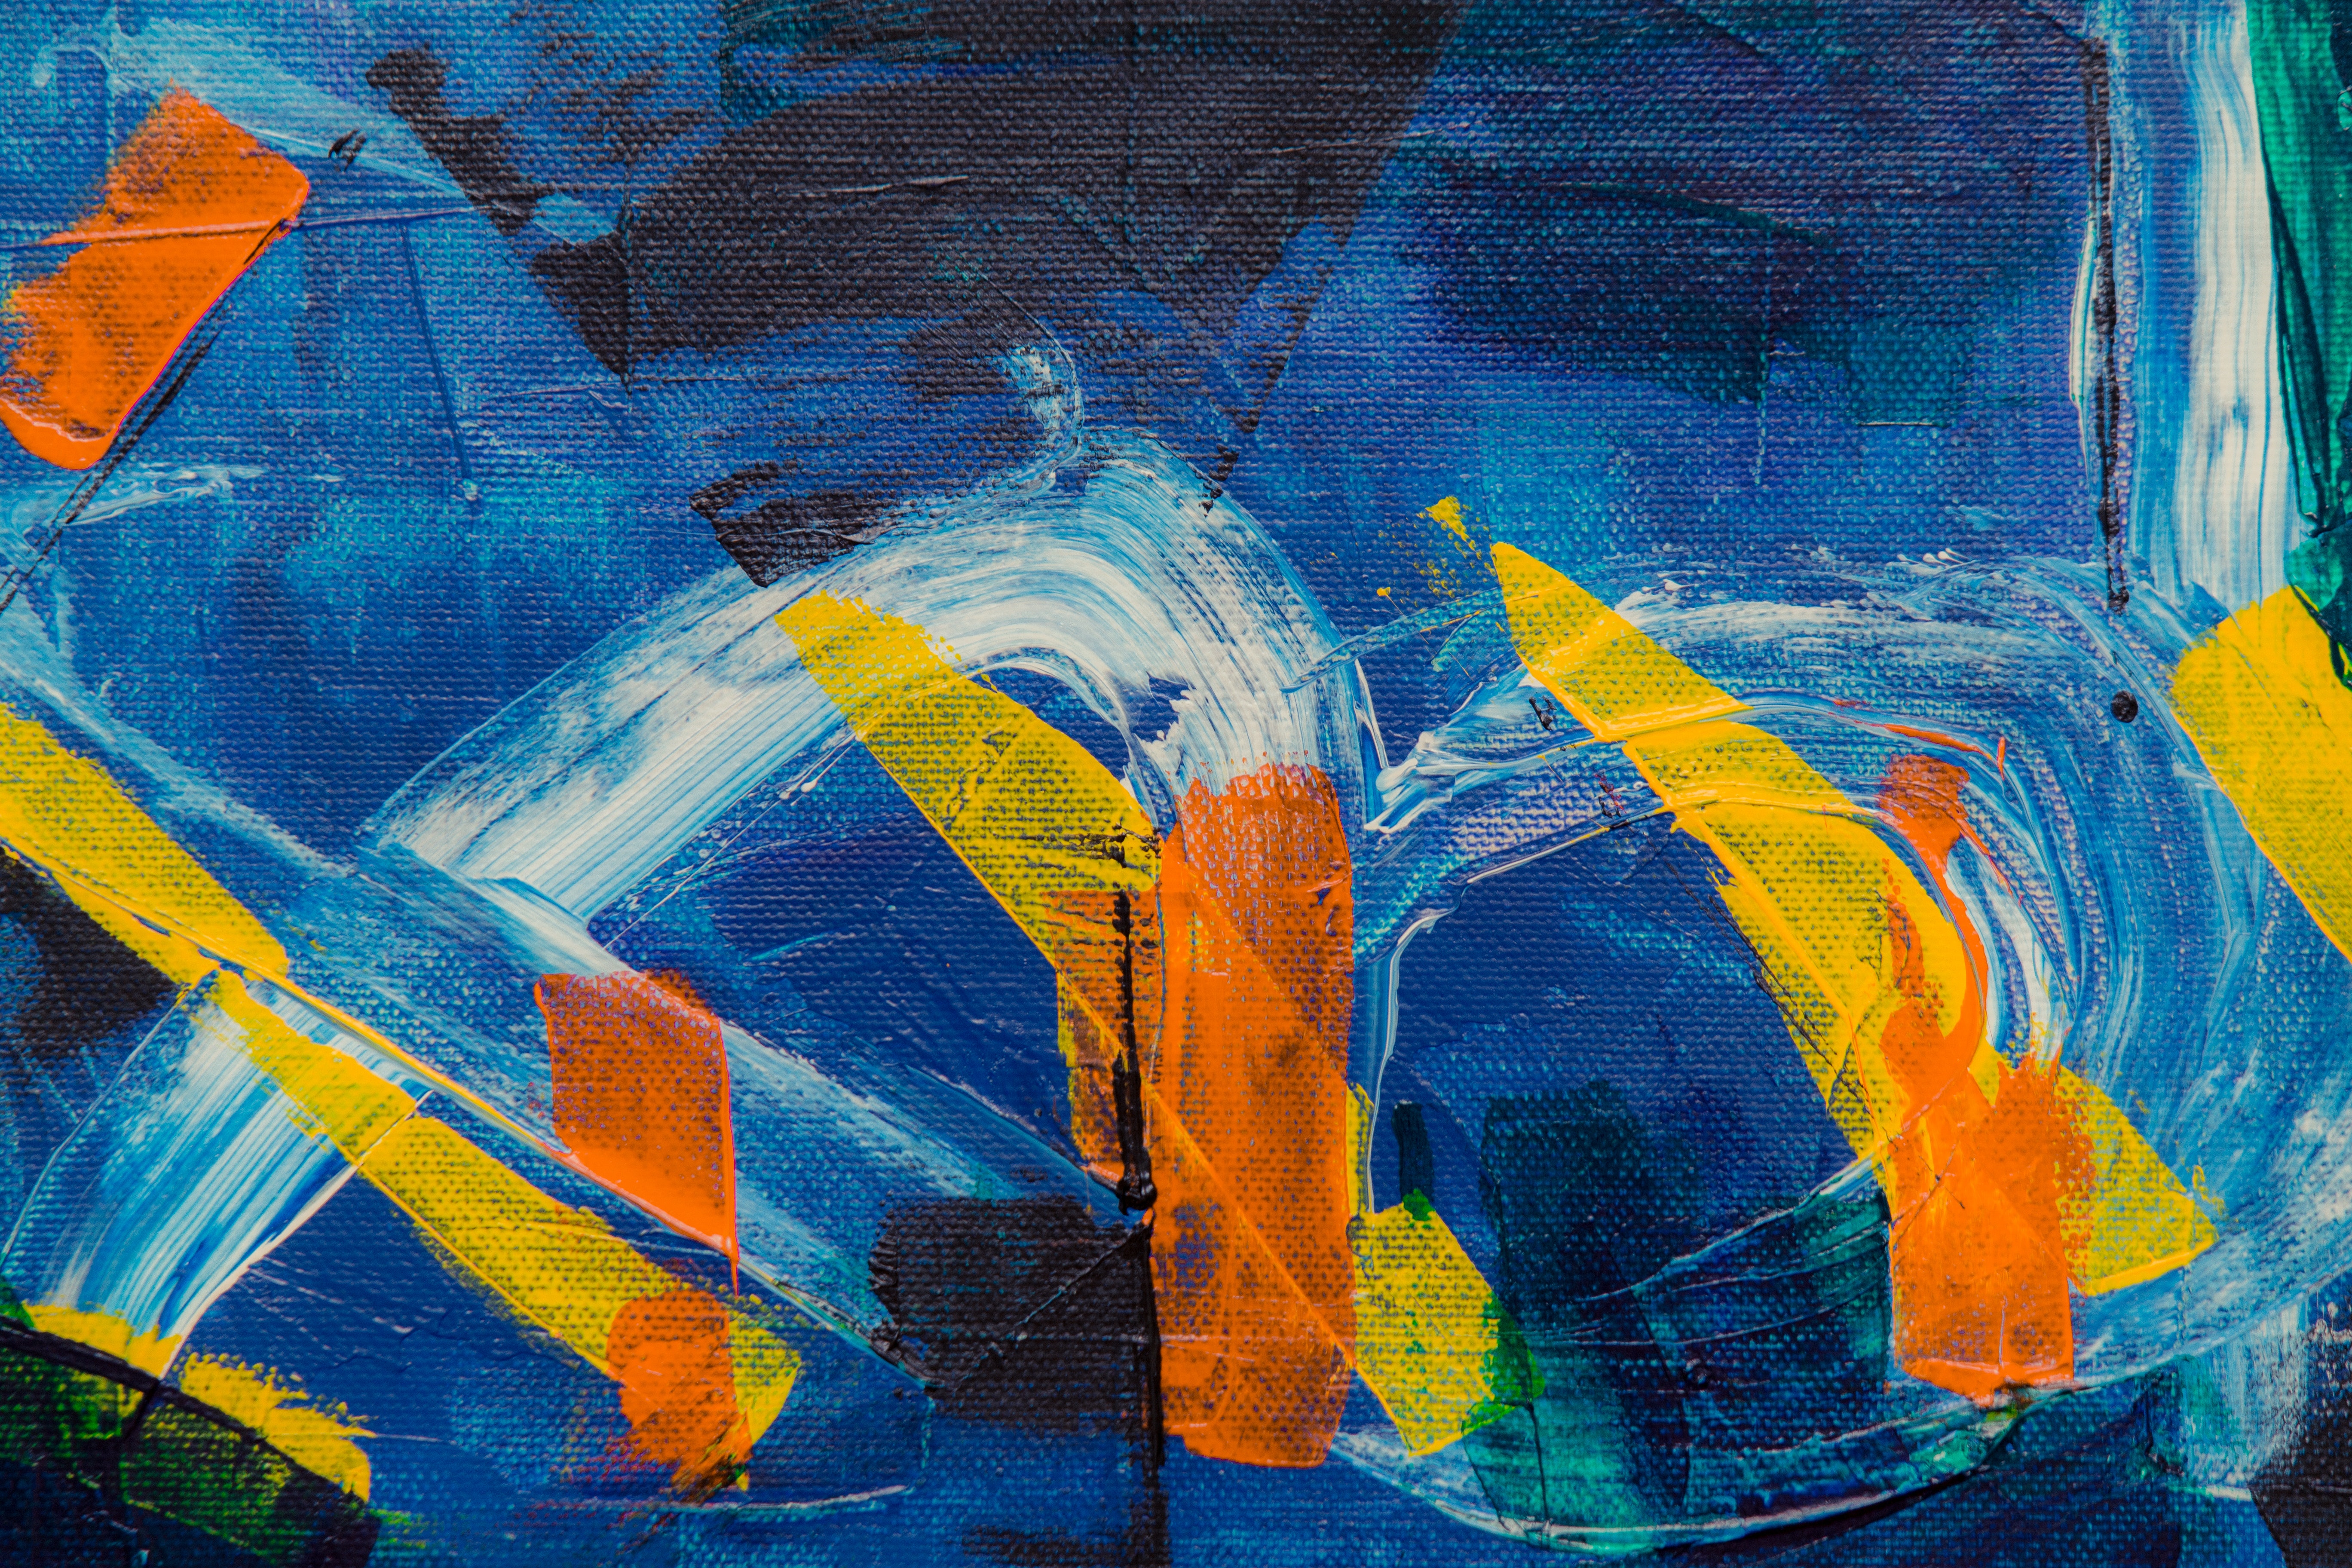
blue, modern art, painting, yellow, art, acrylic paint, visual arts, paint, graffiti, child art, Colorfulness, graphics